Mary Karadja

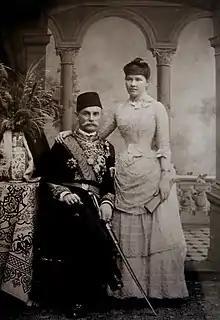
Mary Karadja with her husband Jean Karadja Pasha

Marie Louise Smith was born on 12 March 1868 in Stockholm to Mary Louise Collin and wholesale merchant Lars Olsson Smith and was their fourth and youngest child. Her mother was born as an illegitimate child to a fishwife but was later adopted by the royal Swedish court dentist. Meanwhile, her father was involved in the social reform movement and had made his fortune selling alcoholic beverages. Later in life, he also served as a parliamentarian of the first chamber of the Swedish parliament. She and her older sister Lucie were first educated at home by a governess, before being sent to finishing schools in France, Italy and Switzerland. Beginning from the age of nine, she spent the majority of her time abroad.